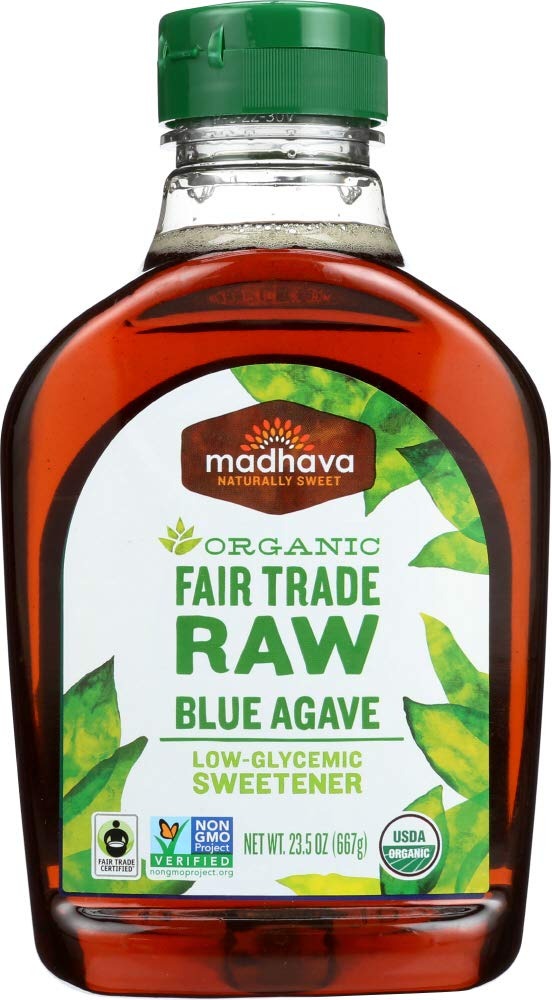
Item Name: Madhava Organic Agave Nectar - Amber - 23.5 oz
Bullet Point 1: Certified Organic
Bullet Point 2: Certified Kosher
Value: 1.0
Unit: Count

Price: 11.93